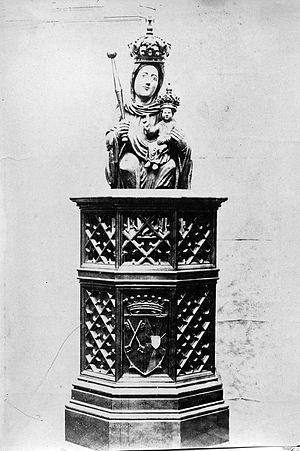
Photo de la statue de Notre-Dame de la Treille à Lille (fin 19e siècle).
La cathédrale Notre-Dame-de-la-Treille est la cathédrale de Lille, dans le département français du Nord en région Hauts-de-France.